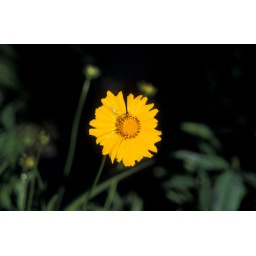
A yellow flower stands by itself. North East Brazil, 1999